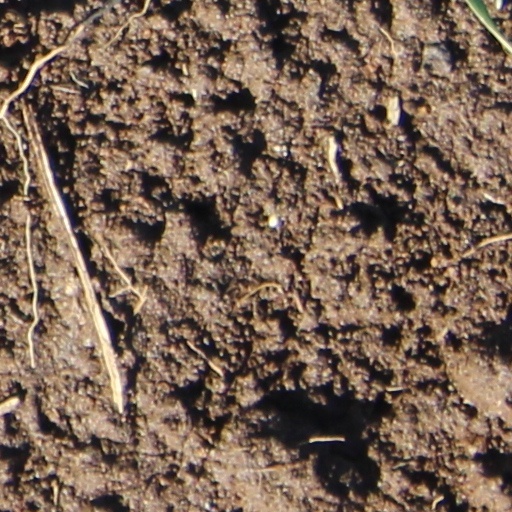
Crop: wheat